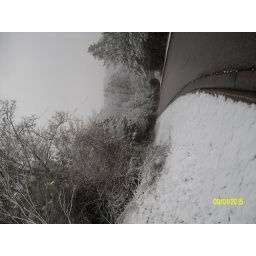
the 1st one is the hill going up to cambrian ridge trailthe 2nd one is a tree covered in snow